Lake Constance

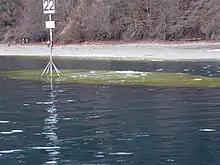
Diving spot "devils table" at Lake Constanze

Lake Constance is also the home of numerous bird species, many of which nest in its nature reserves, such as the Wollmatinger Ried or the Mettnau peninsula. 412 species have so far been recorded.